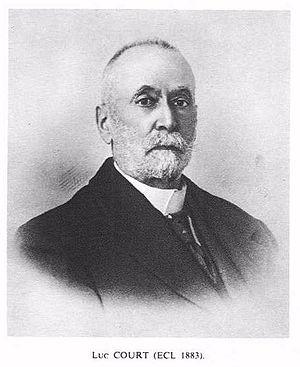
Luc COURT, ingénieur de l'Ecole Centrale de Lyon (ECL'1883) et constructeur automobile.
Marie-Luc Court, né le 23 août 1862 à Renage et mort le 21 janvier 1942 à Lyon, est un entrepreneur industriel et un inventeur.
Ils sont de Lyon ou ont marqué la ville de leur influence :
L'École centrale de Lyon est l'une des 205 écoles d'ingénieurs françaises accréditées au 1ᵉʳ septembre 2019 à délivrer un diplôme d'ingénieur.